1987 World Touring Car Championship

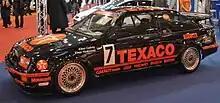
The No. 7 Eggenberger Motorsport Ford Sierra Cosworth of Klaus Ludwig and Klaus Niedzwiedz at the 2011 Essen Motor Show. Eggenberger Motorsport won the 1987 WTCC Entrants Championship

Fifteen registered entries were received for the championship. Regulations imposed by last minute series promoter Bernie Ecclestone dictated that for teams to receive official points and prize money they must have paid the US$60,000 registration fee. This in fact saw a number of the top teams, most notably Tom Walkinshaw Racing who had been the team to beat in the 1984, 1985 and 1986 European Touring Car Championships, refuse to pay and virtually ignore the championship.